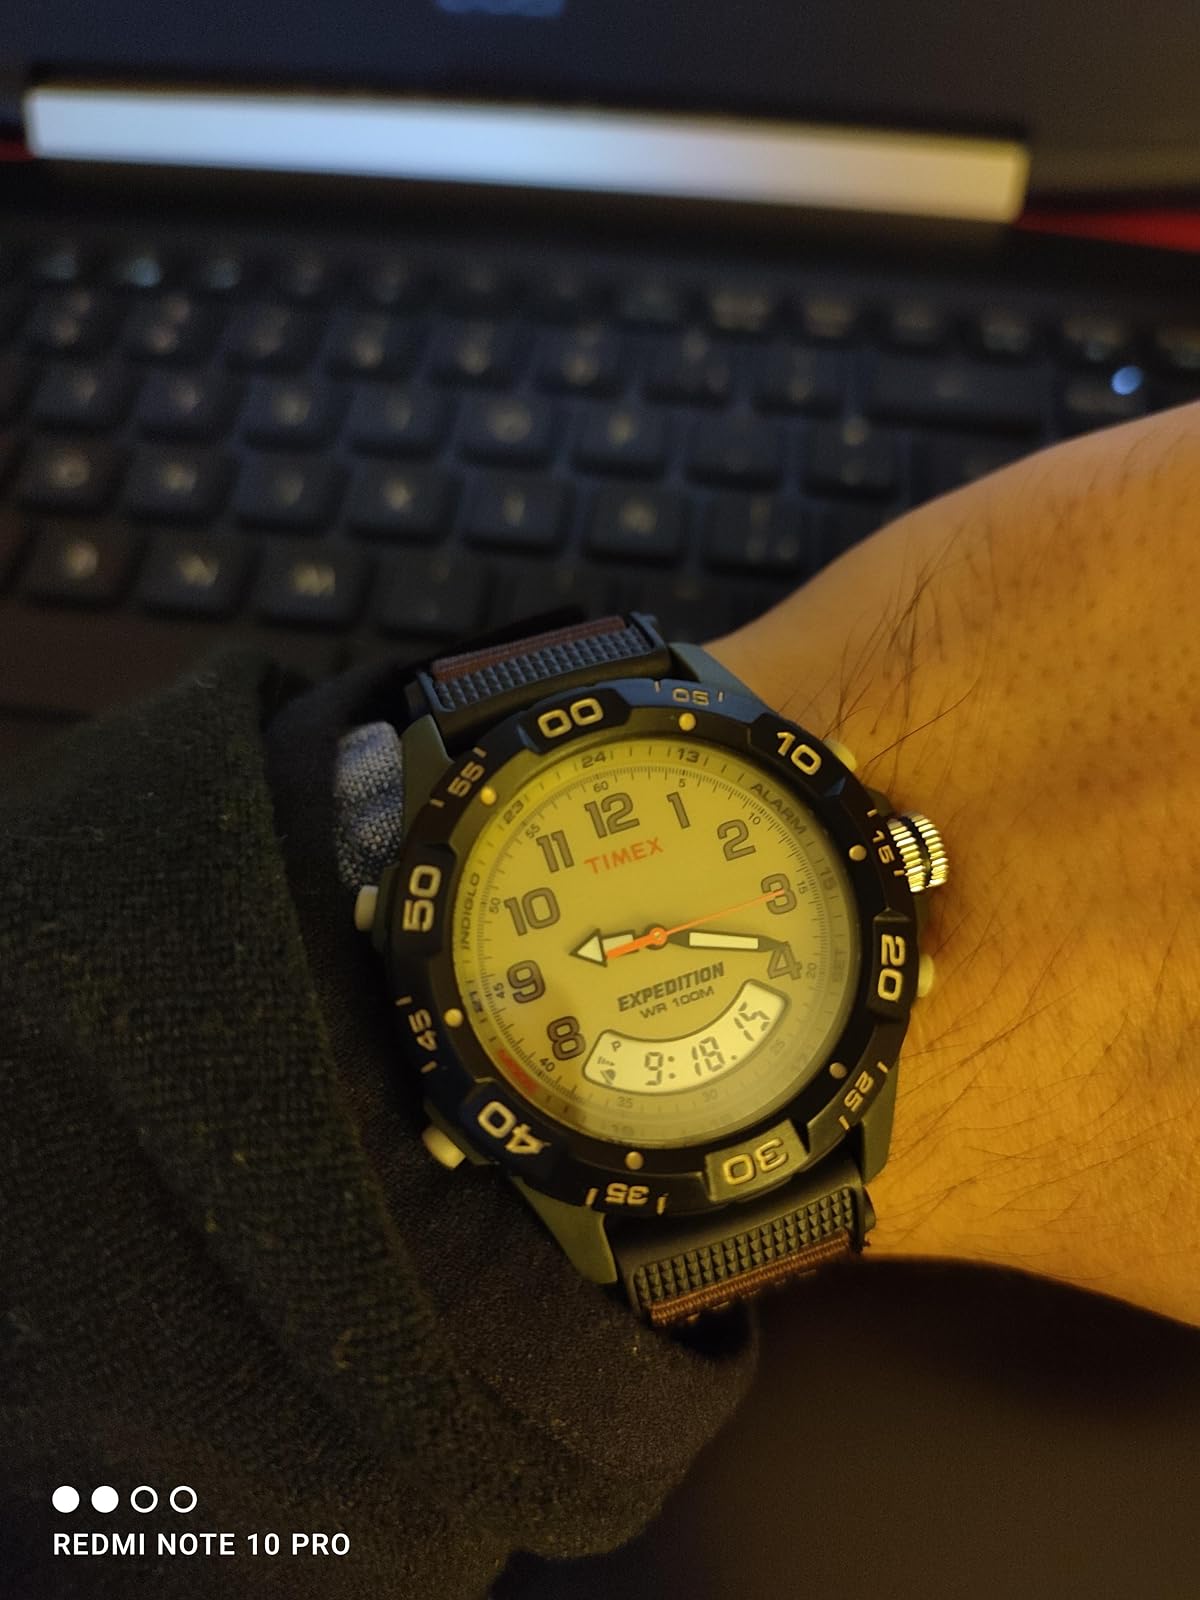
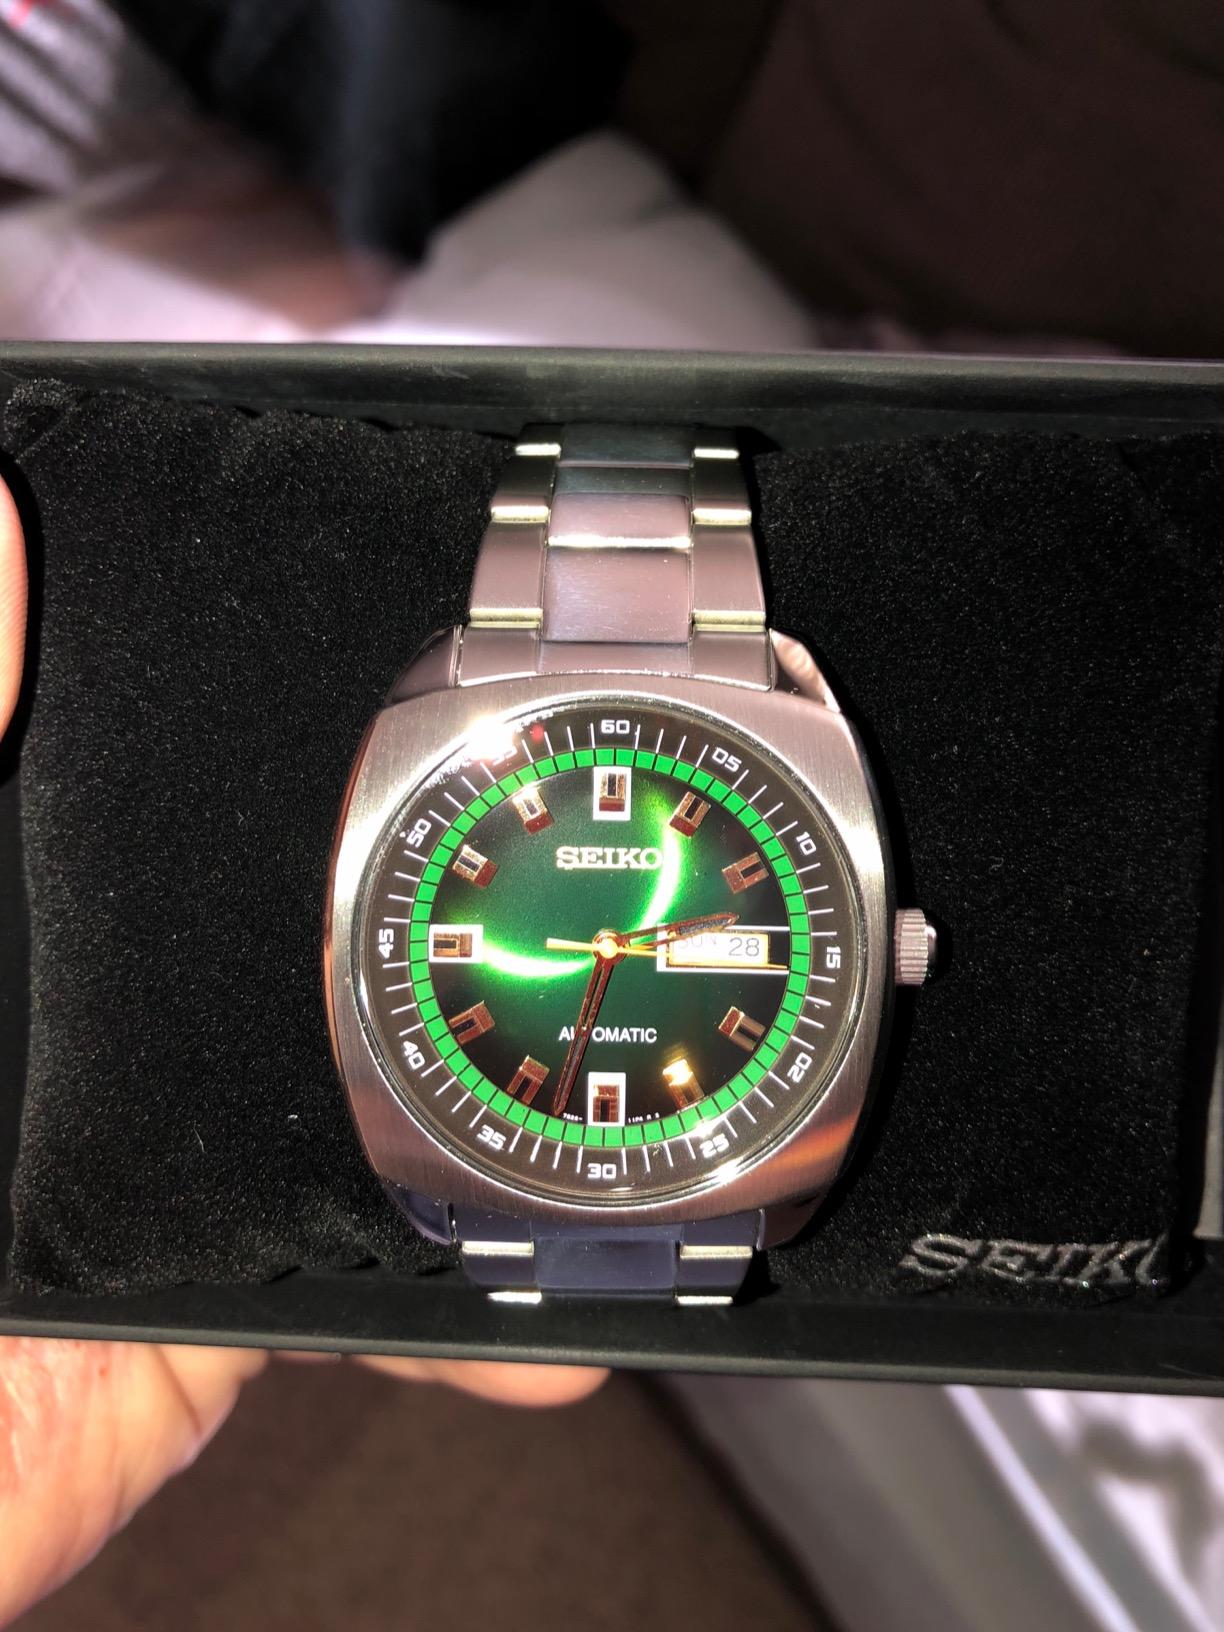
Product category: accessories_watch
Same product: no